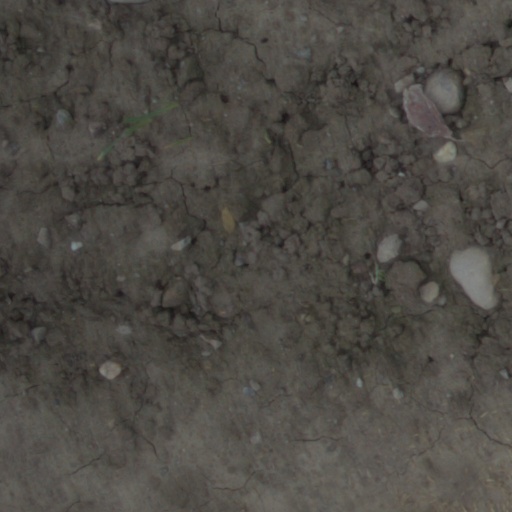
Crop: wheat